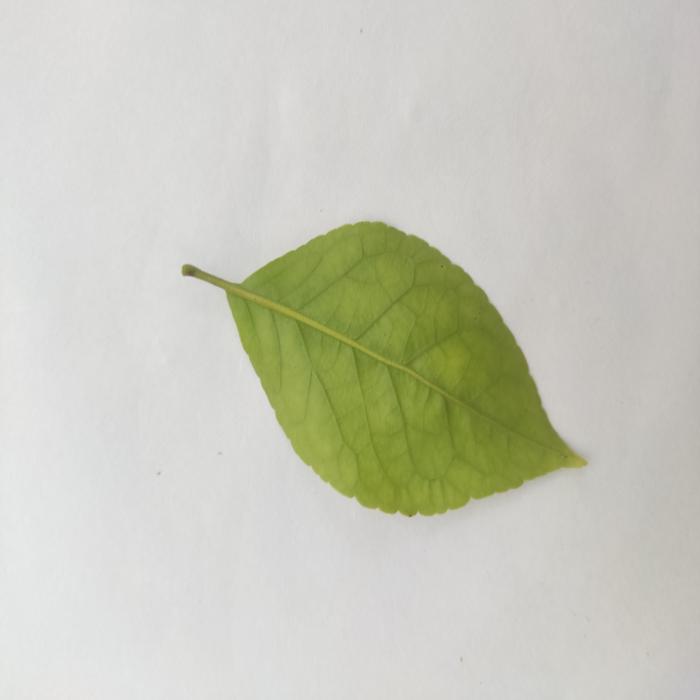
Crop: Aegle Marmelos
Leaf condition: Cercospora_Leaf